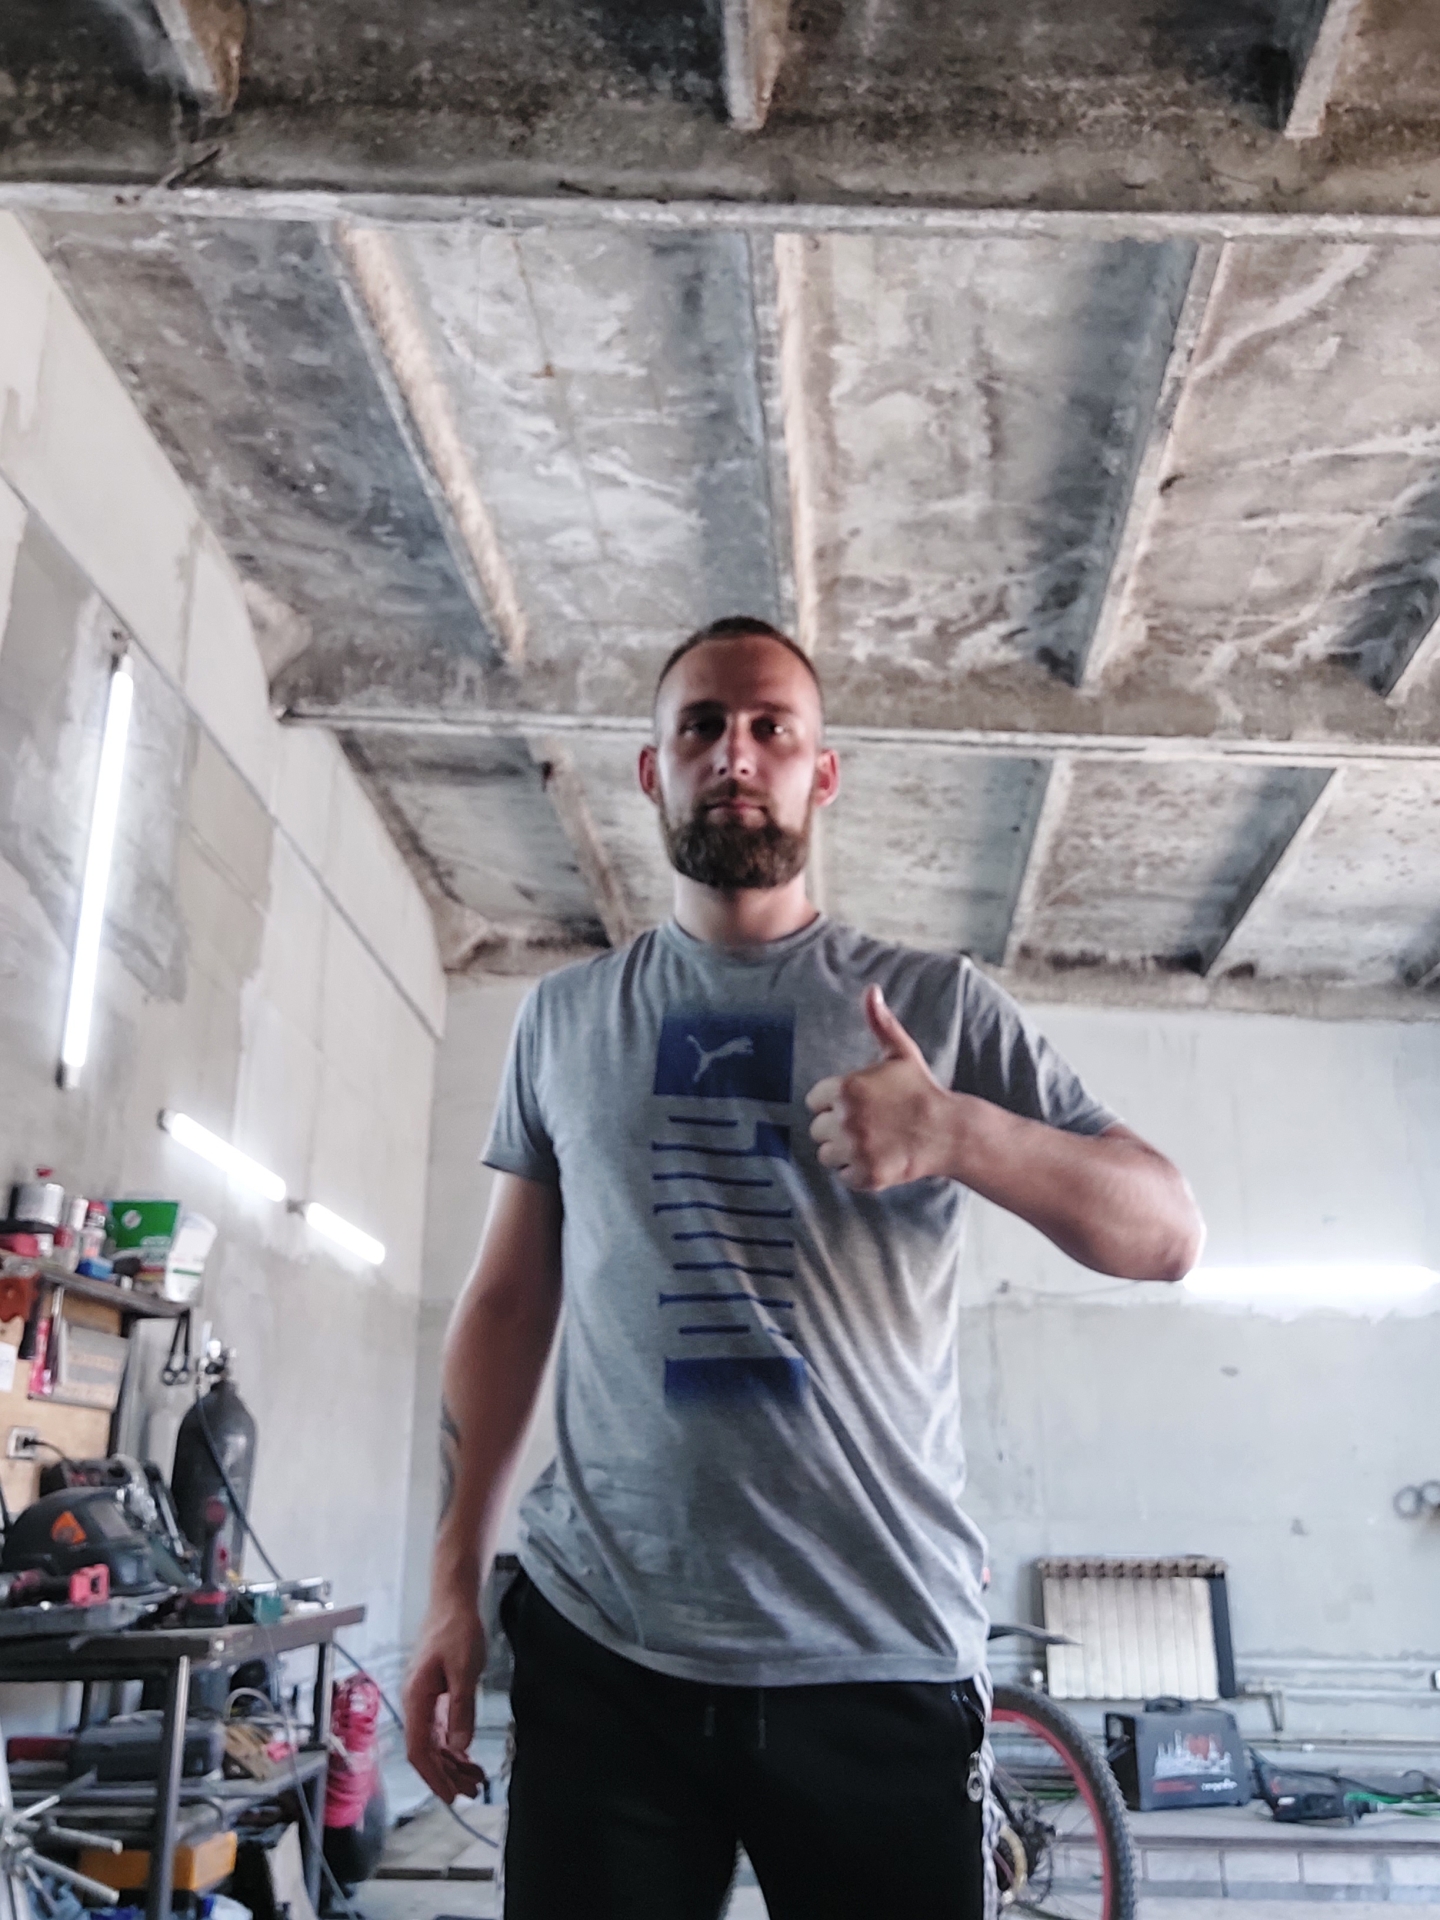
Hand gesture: like